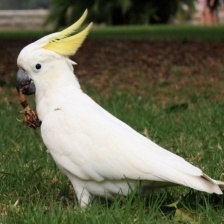
Species: COCKATOO
Scientific name: CACATUIDAE
ImageNet parent category: sulphur-crested_cockatoo